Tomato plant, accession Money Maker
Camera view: horizontal (90 deg, fisheye); turntable rotation: 210 degrees
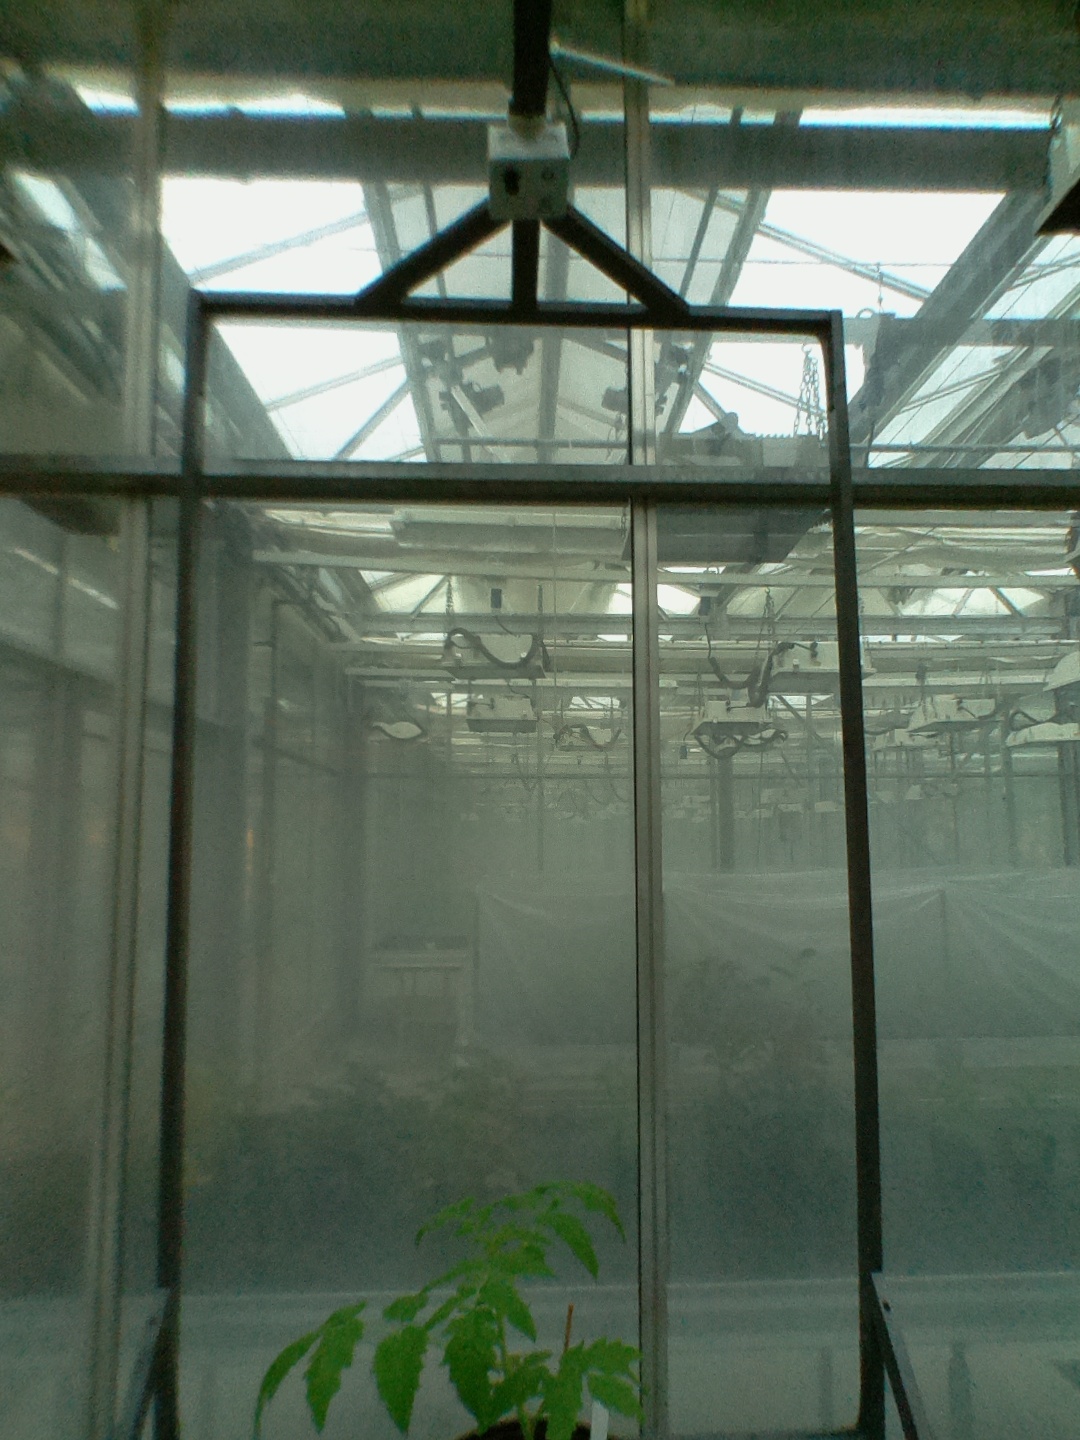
BBCH growth stage 13: 6 of true leaves visible